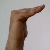
The image shows a hand gesture representing a space in Indian Sign Language.